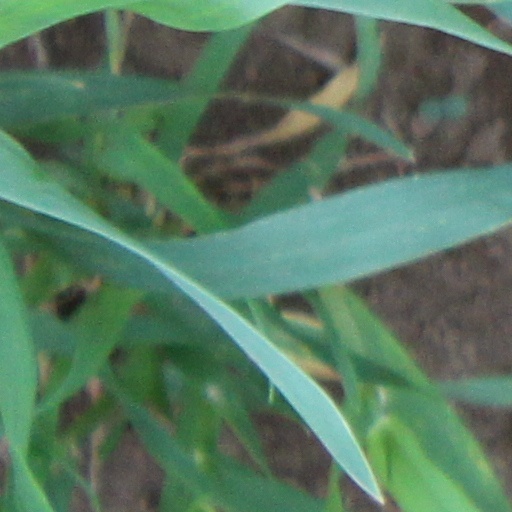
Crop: wheat